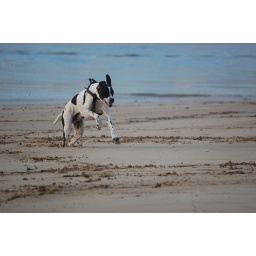
Casper running in thick sand